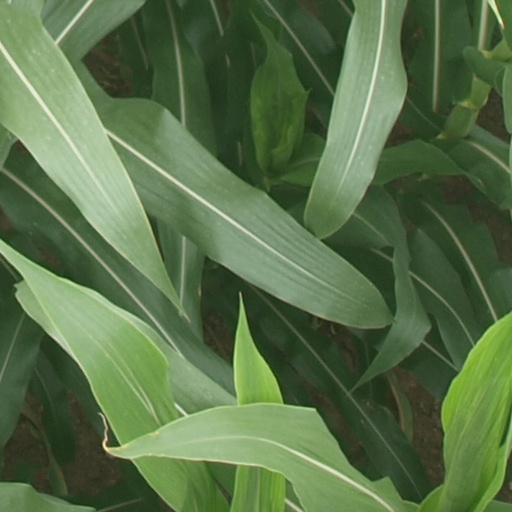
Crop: maize; corn